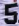
Number: 5